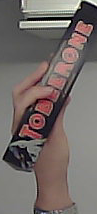
Product: toblerone_black